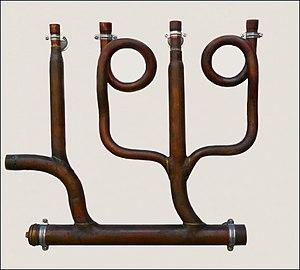
La plomberie est un métier très ancien, dont l'origine remonte à la construction des pyramides en Égypte antique ; attesté par des tuyaux en cuivre vieux de 4 500 ans, c'est un métier qui n'a cessé de s'améliorer et de se développer au cours des siècles et des générations de plombiers qui l'on servi.